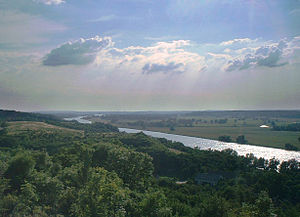
Nationalpark Nedre Odertal
Udsigt fra Polen til nationalparken
Den internationale Nationalpark Nedre Odertal, er en nationalpark i landkreis Uckermark i den tyske delstat Brandenburg, og i Województwo zachodniopomorskie i Polen.